Lanlivery

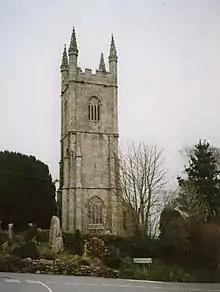
Lanlivery parish church

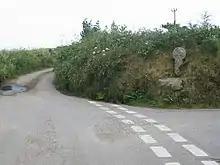
Sandyway Cross

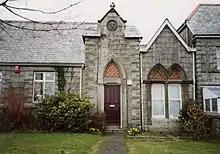
Lanlivery Board School

The parish church is dedicated to St Brevita or Bryvyth, a saint of whom nothing is known. Evidence for this dedication is found in the will of a vicar of Lanlivery dated 1539. The building was originally cruciform but was enlarged in the 15th century by the addition of a magnificent tower and the south aisle. The churches of Lostwithiel and Luxulyan were originally chapelries dependent on Lanlivery. "One of the great churches of Cornwall" according to John Betjeman.